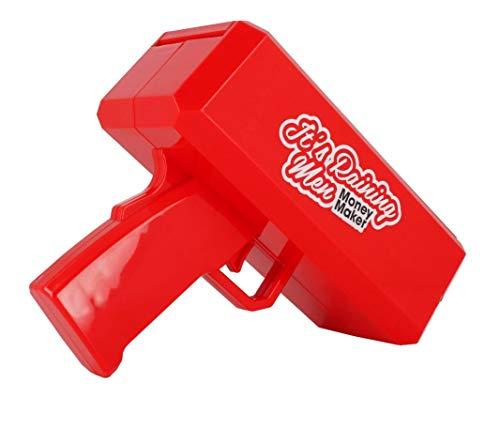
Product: NPW Drinking Buddies Money Shooter, It's Raining Men
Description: IT'S RAINING MEN: Flash the cash and the abs with this novelty cash blaster and 100 fake bills printed with hunky men - money never looked so good.
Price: $14.82
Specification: ProductDimensions:9.1x3.4x7.7inches|ItemWeight:1pounds|ShippingWeight:1pounds(Viewshippingratesandpolicies)|ASIN:B07M93CJSN|Itemmodelnumber:NPW86508|Manufacturerrecommendedage:18yearsandup|Batteries:3AAAbatteriesrequired.